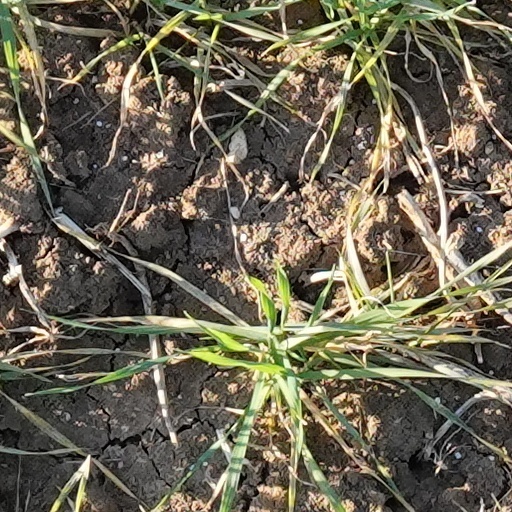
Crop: wheat